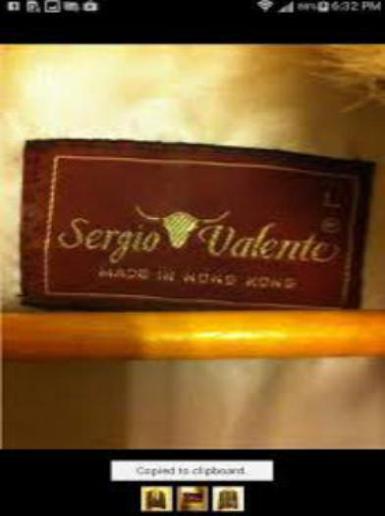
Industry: Clothes